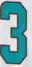
Number: 3